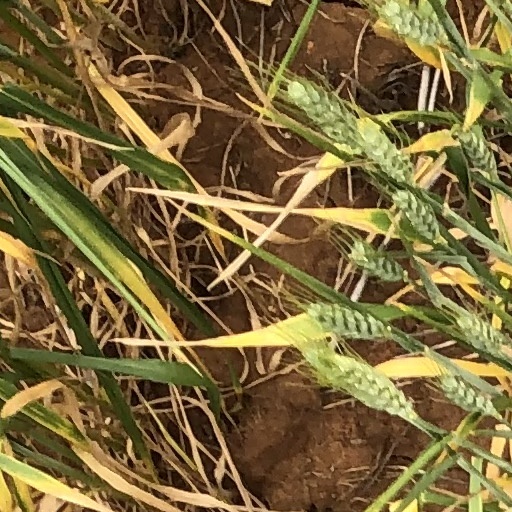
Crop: wheat